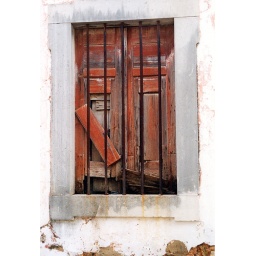
faded red door in algarve